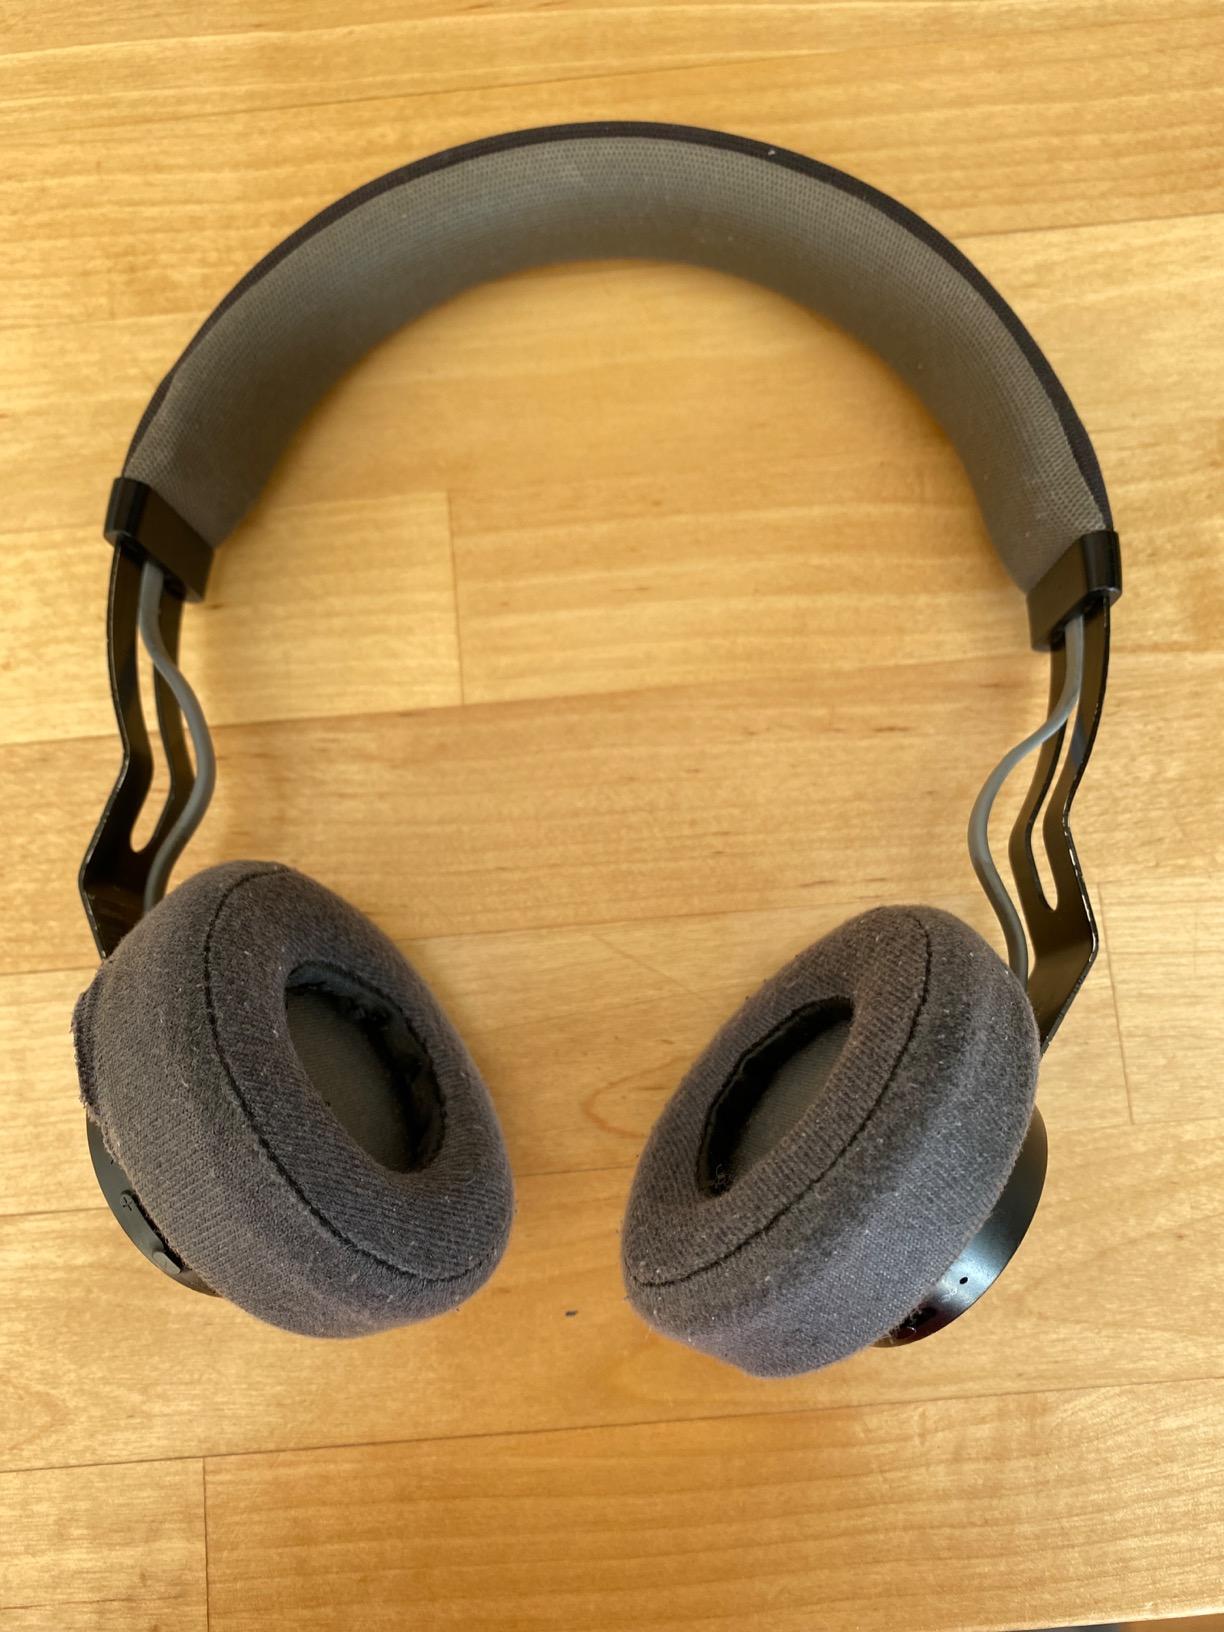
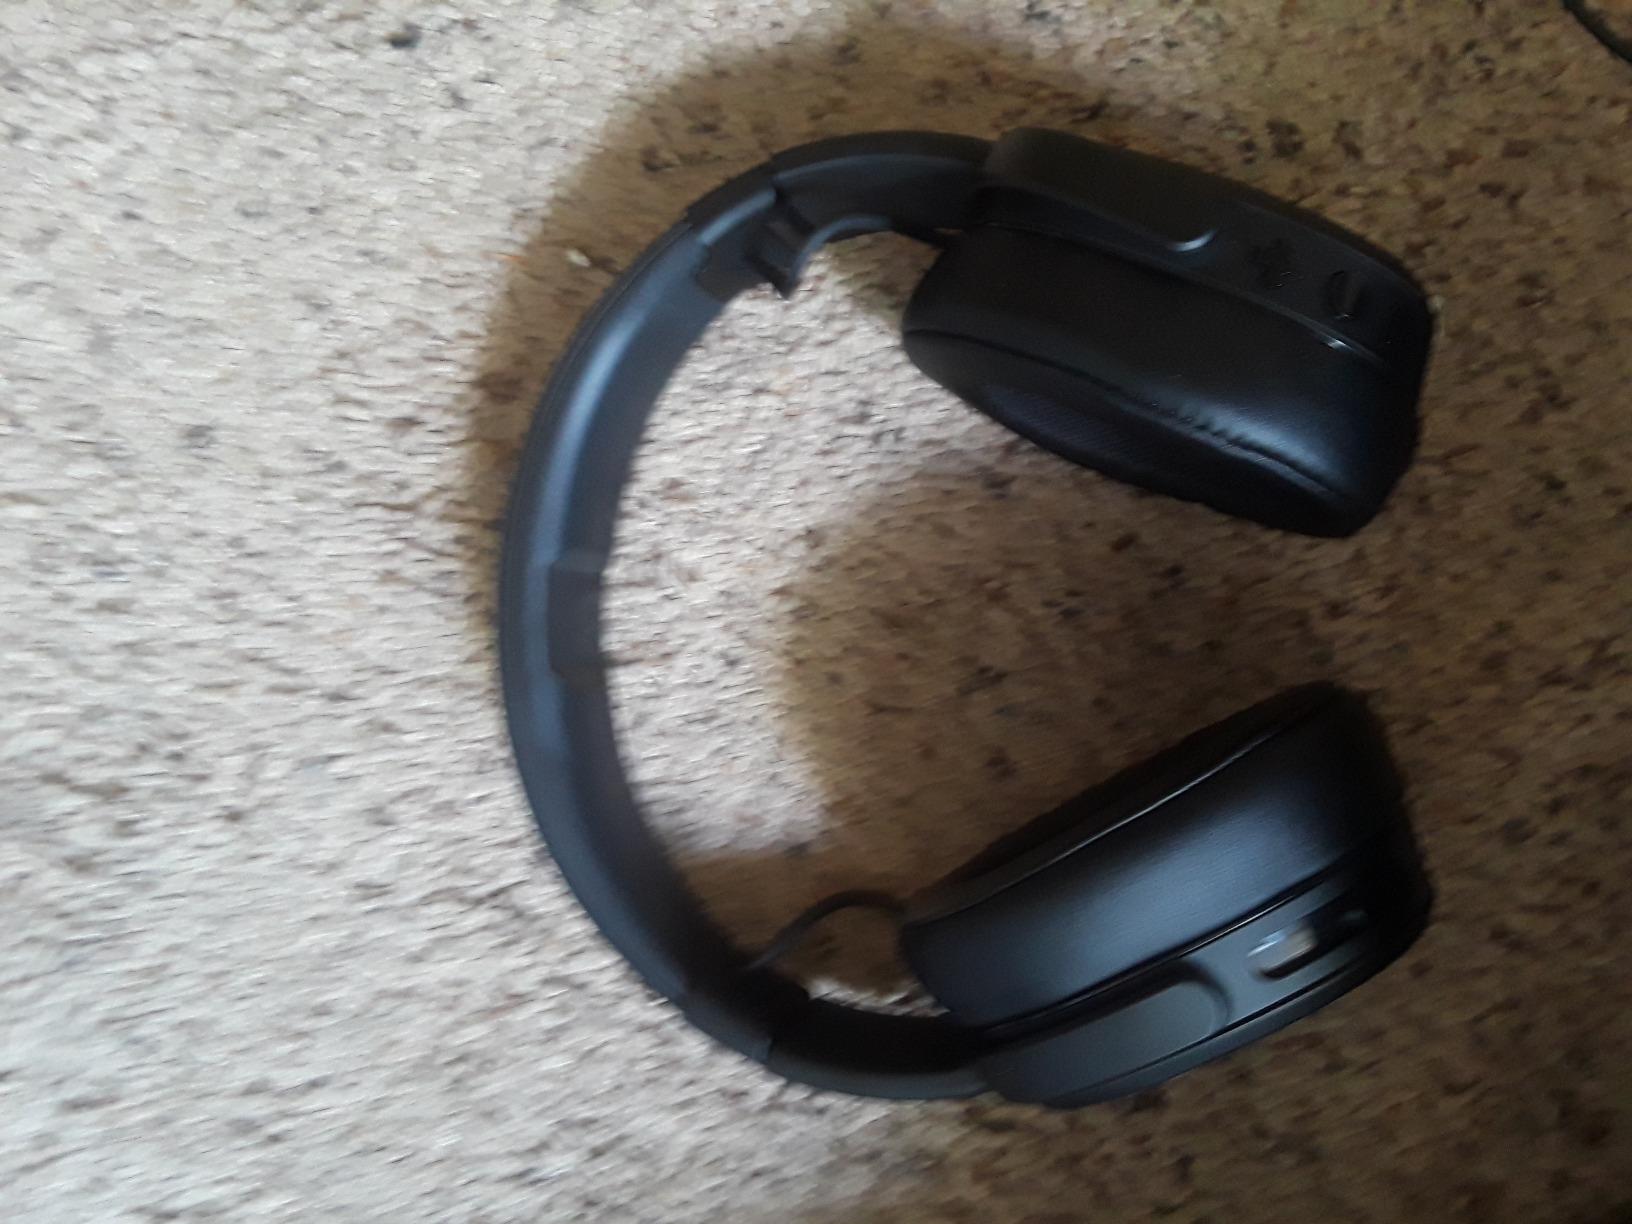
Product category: headphones
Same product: no